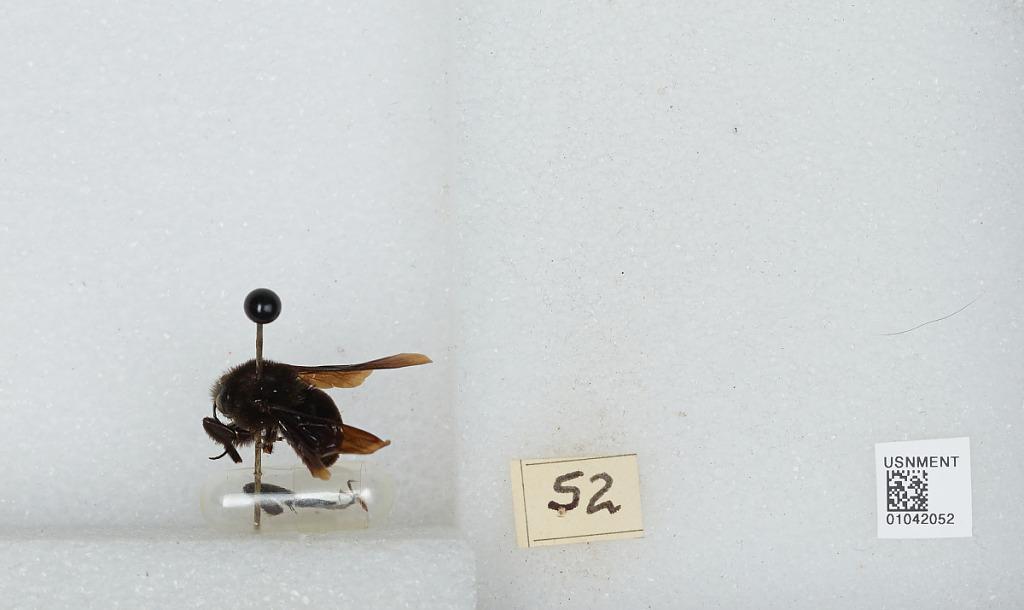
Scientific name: Bombus sp.